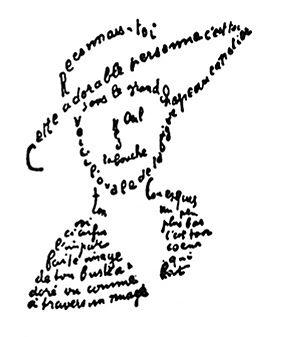
Calligramme de Guillaume Apollinaire